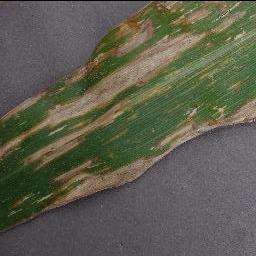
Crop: corn
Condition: (maize)_cercospora_spot_gray_spot